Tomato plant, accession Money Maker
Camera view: bottom (45 deg); turntable rotation: 240 degrees
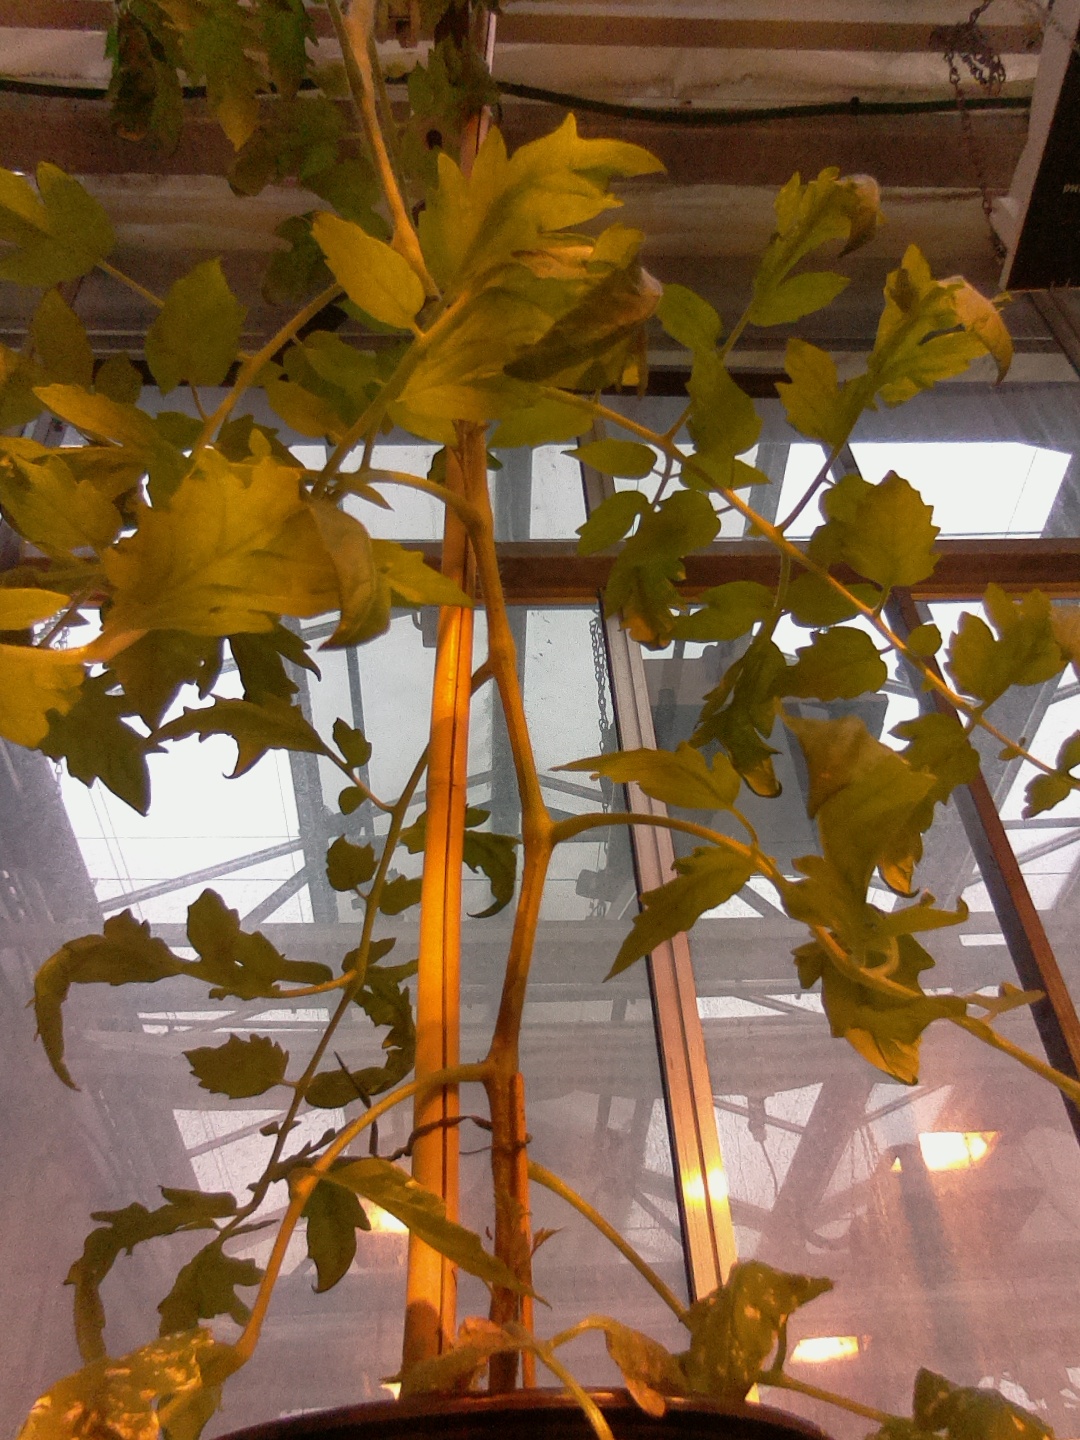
BBCH growth stage 66: Full flowering, 60%-70% of flowers open, more petals falling